20th Space Surveillance Squadron

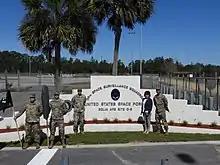
Col Mark Brock and Lt Col Alfred T. Maynard officiate the renaming of the unit to the 20th Space Surveillance Squadron.

In 2016, the 20th Space Control Squadron acquired the three Ground-based Electro-Optical Deep Space Surveillance (GEODSS) sites. GEODSS is an optical system that uses telescopes, low-light level TV cameras, and computers. It replaced an older system of six 20 inch (half meter) Baker-Nunn cameras which used photographic film.